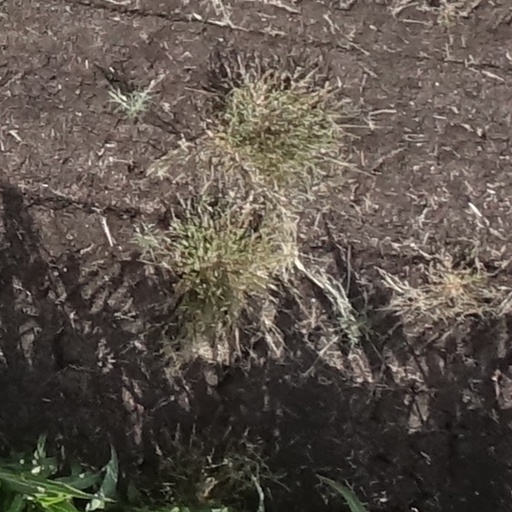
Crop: sorghum